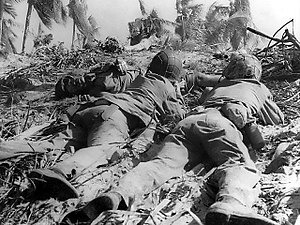
Slaget om Eniwetok / Baggrund
Amerikanske marinesoldater under kraftig beskydning ved fremrykning på Eniwetokatollen.
Slaget om Eniwetok var et slag mellem USA og Kejserriget Japan i Stillehavskrigen under 2. verdenskrig, udkæmpet mellem den 17. februar og den 23. februar 1944, på Eniwetokatollen i Marshalløerne.